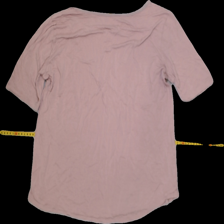
View: back
Type: T-shirt
Category: Ladies
Brand: KappAhl
Colors: Pink
Material: 100% Viscose
Cut: C-collar
Size: L
Season: Summer
Trend: No trend
Stains: No
Damage: Change in color and crooked
Price range: <50
Recommended usage: Recycle